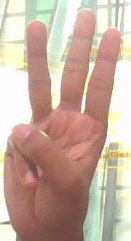
ASL sign: W